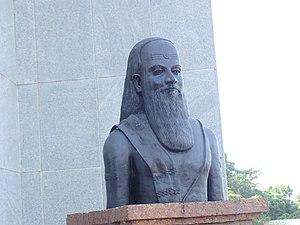
Panini est un grammairien de l'Inde antique né à Chalatura au Gandhara.